Nantong

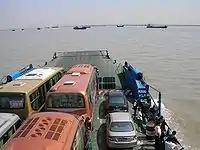
Ferry on Yangtze River near Nantong

Nantong was historically known as an agricultural area and a traditional site for salt-making. Its principal agricultural products include cotton, silk, rice, wheat, fishing, fruits, rice wine, and more. Currently, the city is making efforts to upgrade its farming sectors and increase production of organic foods.